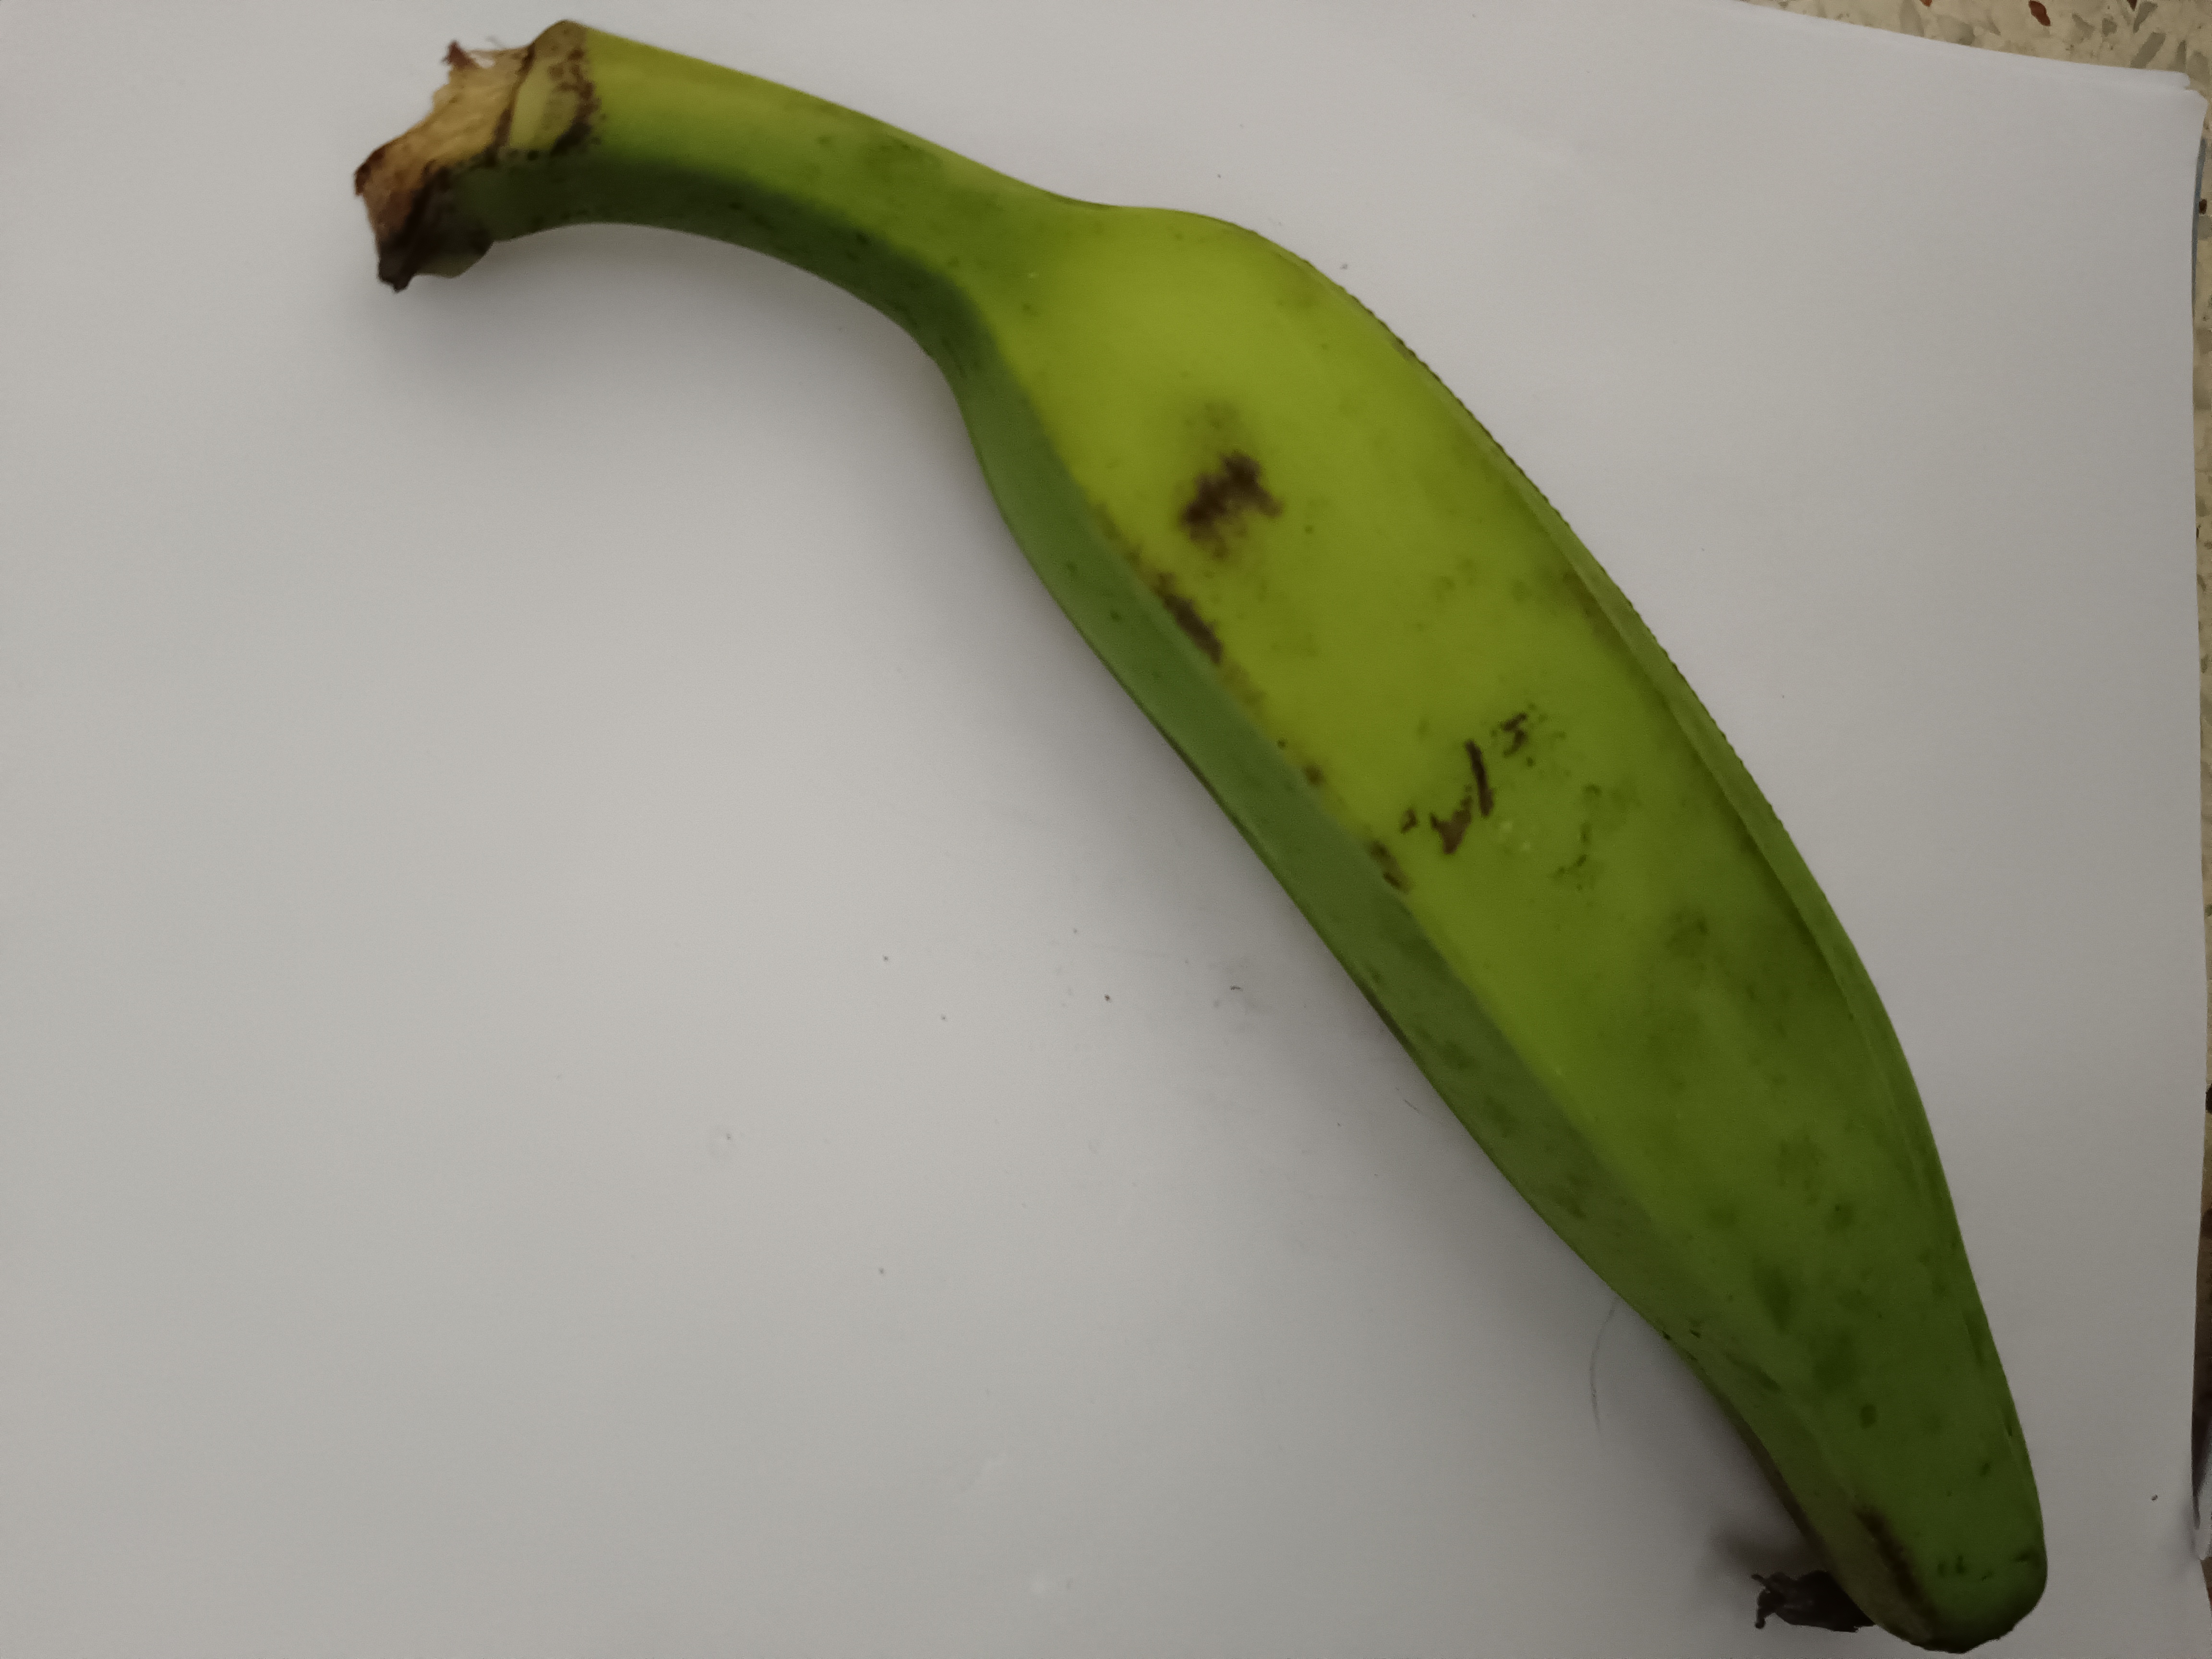
Banana variety: Anaji